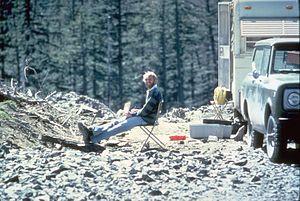
Harry R. Truman est un Américain né le 30 octobre 1896 à Ivydale en Virginie-Occidentale et mort le 18 mai 1980 lors de l'éruption du mont Saint Helens en 1980 dans l'État de Washington.
Harry Glicken, né le 7 mars 1958 et mort le 3 juin 1991, est un volcanologue américain. Il est notamment connu pour avoir étudié le mont Saint Helens aux États-Unis avant et après sa célèbre éruption de 1980. Après cette éruption, il se sent responsable de la mort du volcanologue David A. Johnston, qui le remplaçait pour la journée sur les pentes du mont Saint Helens. En 1991, menant des recherches sur le mont Unzen au Japon, Glicken est tué par une coulée pyroclastique aux côtés notamment des volcanologues français Maurice et Katia Krafft. Johnston et Glicken sont les seuls volcanologues américains ayant trouvé la mort dans une éruption volcanique.
David « Dave » Alexander Johnston, né le 18 décembre 1949 à Chicago et mort le 18 mai 1980 dans le comté de Skamania, est un géologue et volcanologue américain de l'United States Geological Survey. Scientifique réputé pour son enthousiasme, ses connaissances sur les gaz volcaniques et l'étude de leurs liens avec les éruptions, David Johnston est destiné à un avenir brillant. Faisant partie des principaux scientifiques surveillant les signes de réveil du mont Saint Helens, il est tué dans son éruption de 1980 alors qu'il se trouve dans un poste d'observation situé à dix kilomètres du volcan. Il est le premier à rapporter le déclenchement de l'éruption en transmettant le message « Vancouver ! Vancouver ! Ça y est ! » : ce sont ses derniers mots juste avant qu'il ne soit emporté par le souffle latéral créé par l'effondrement du flanc nord de la montagne. Des débris de son véhicule sont mis au jour en 1993, mais les restes de son corps n'ont jamais été retrouvés.